Santa Maria Arabona

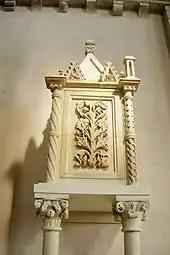
The Gothic tabernacle

The most important of the abbey buildings still extant is its church, dedicated to the Virgin Mary, whose construction began in 1208 with the transept and the apse. The edifice remained partly unfinished, due to financial and political troubles within the order.